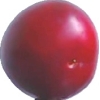
Label: cherry_wax_red